Christa Lang

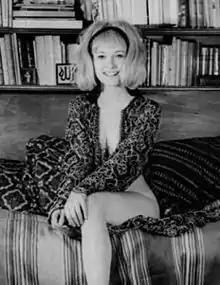
Lang in a publicity photo, 1967

Christa Lang-Fuller is a German-American film and television actress and screenwriter. Lang worked frequently with her husband, director Samuel Fuller and is known for such films as "White Dog", "Dead Pigeon on Beethoven Street", "What's Up, Doc?", "Land of Plenty", "No Fear, No Die", "Alphaville", "The Big Red One", "Nickelodeon" and "Thieves After Dark".